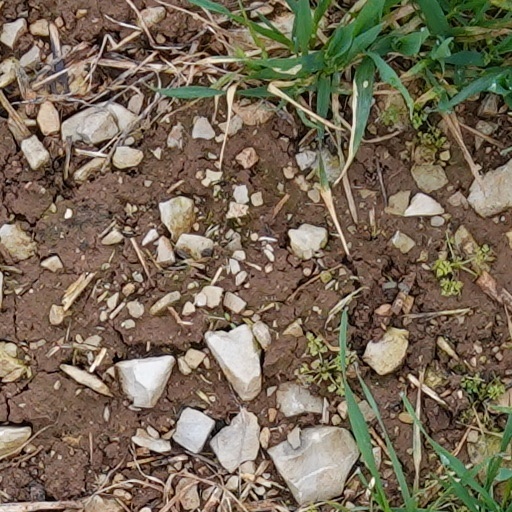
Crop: wheat